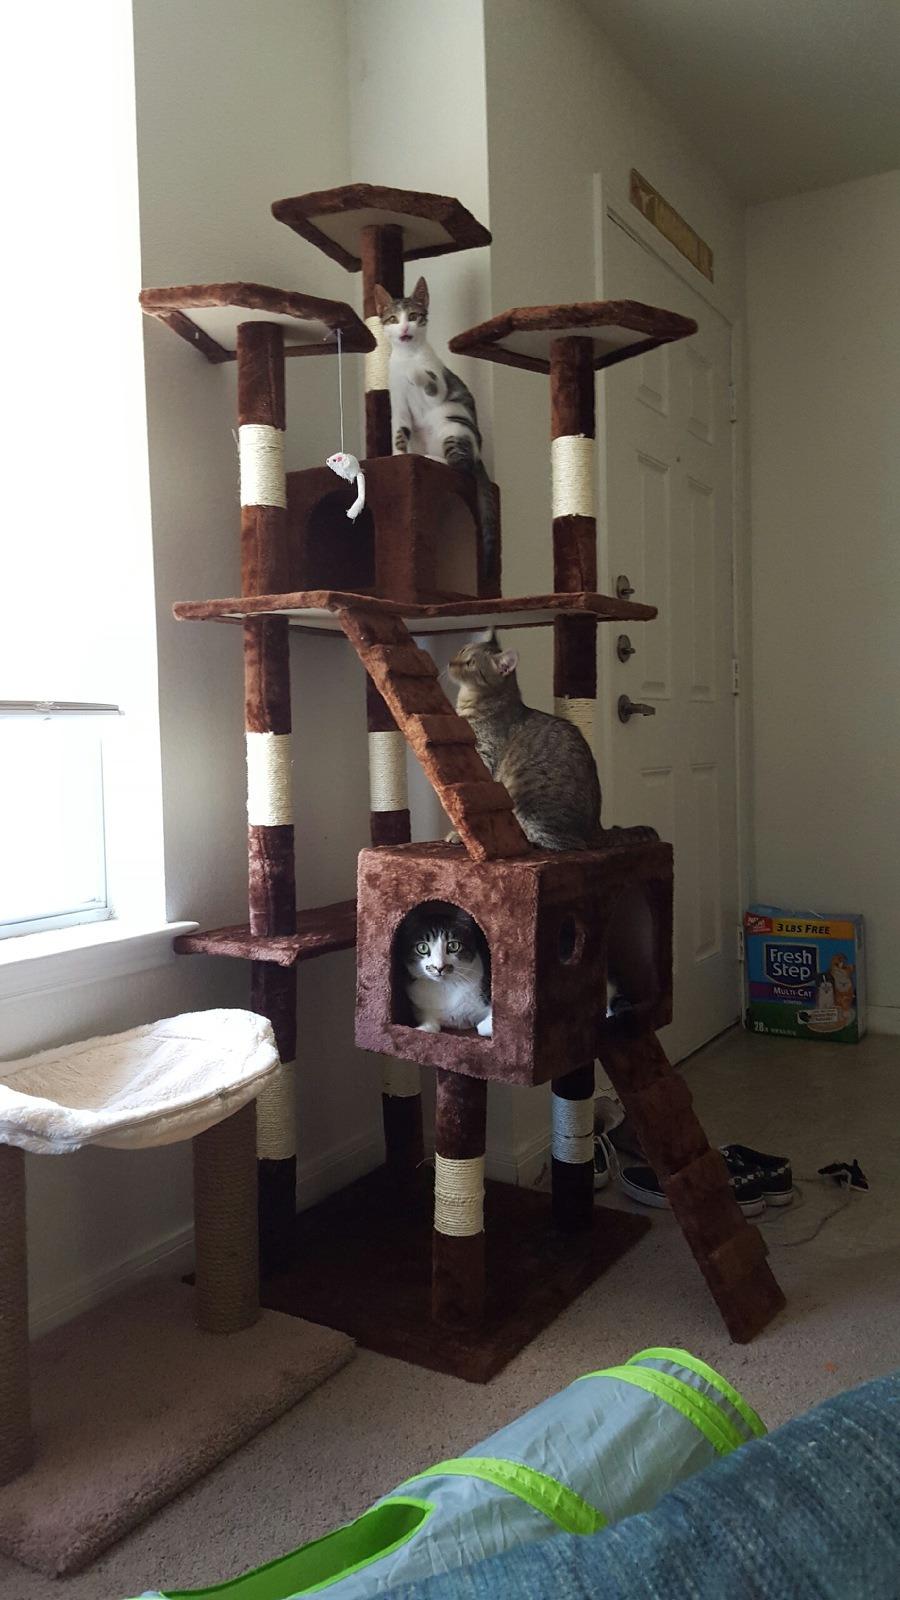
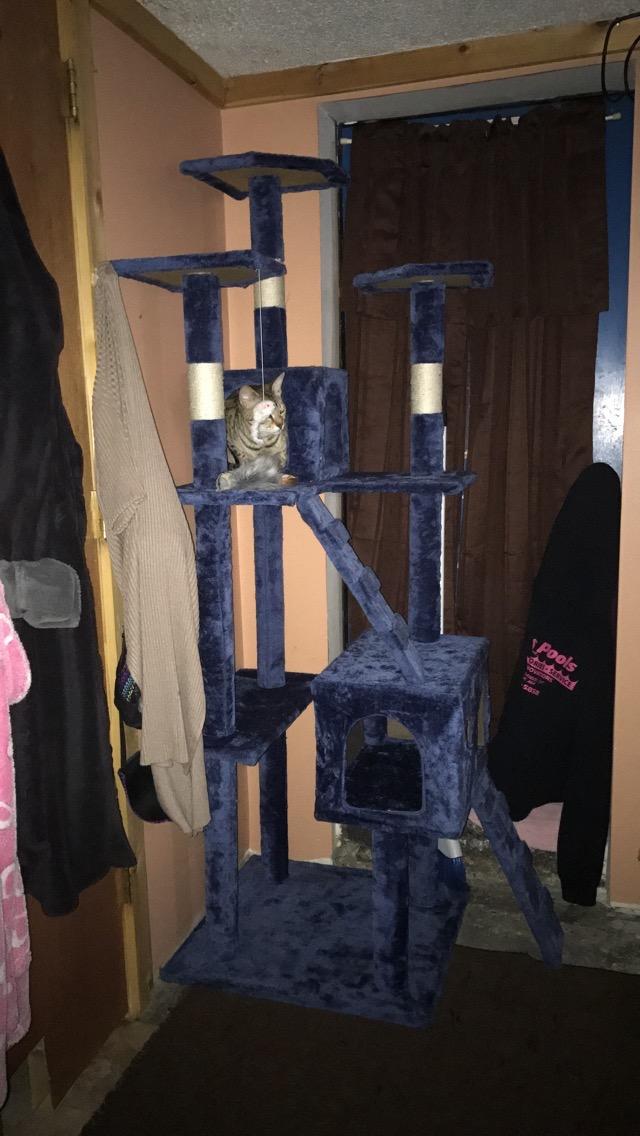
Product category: items_cat tree
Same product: no